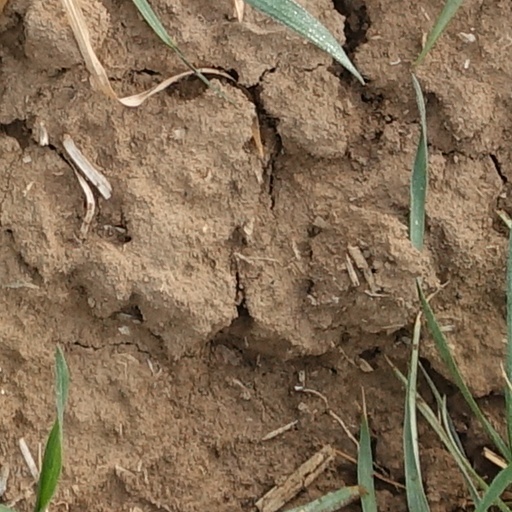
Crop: wheat